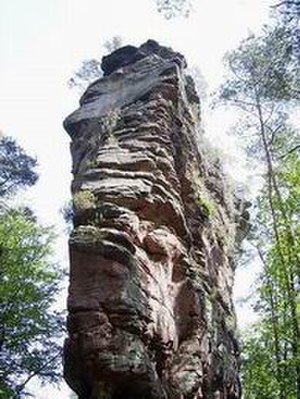
Naturparker i Tyskland / Naturparker
Naturparker i Tyskland er en liste over de 104 naturparker der er er oprettet i henhold til § 27 i Bundesnaturschutzgesetz. De omfatter omkring 25% af Tysklands areal.